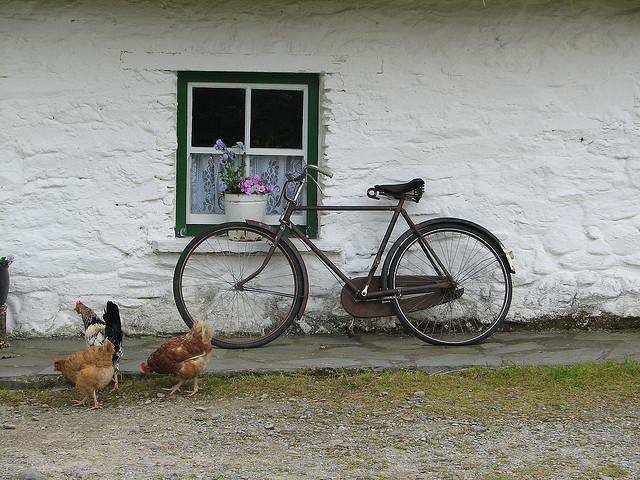
user: Given an image and a question. Answer the question in a short answer. Question: What breed of chicken is on the right? Short Answer:
assistant: rhode island red